Citroën G Van

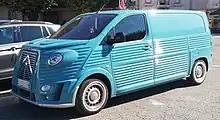

The kit was developed with the help of Citroën and is licensed by the manufacturer. The coach builder has also developed two more body kits based on the H van and 2CV.